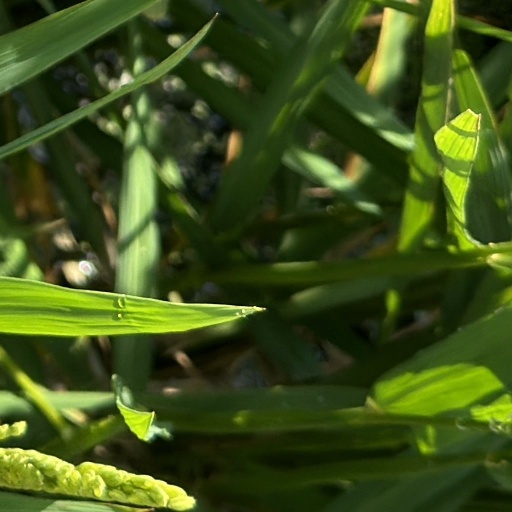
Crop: rice